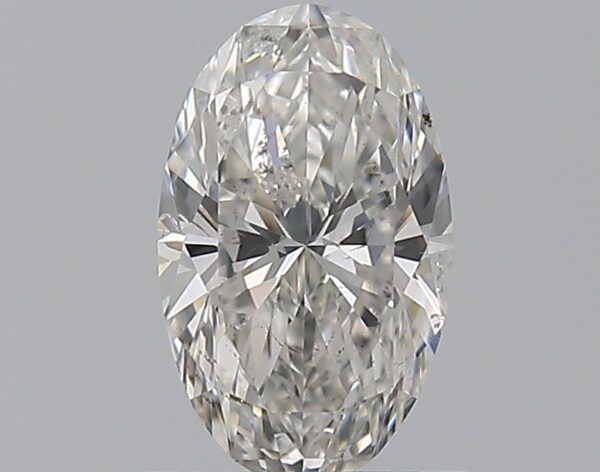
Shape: oval
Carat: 0.73
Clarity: SI1
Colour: G
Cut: EX
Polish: EX
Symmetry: VG
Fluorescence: N
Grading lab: GIA
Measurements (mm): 7.73 x 4.73 x 2.97